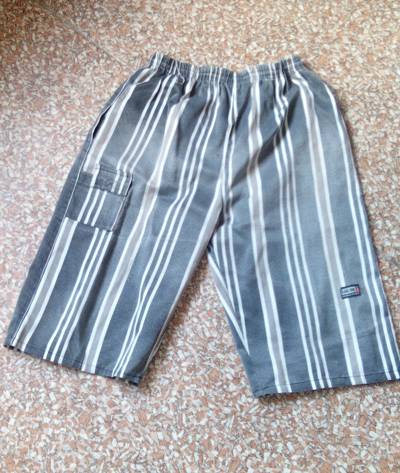
Waste category: clothes